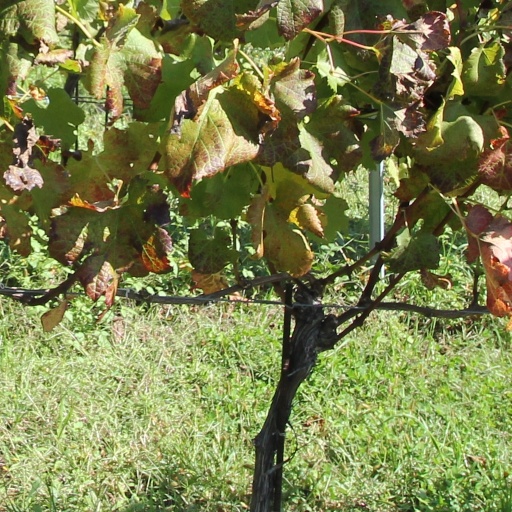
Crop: grape